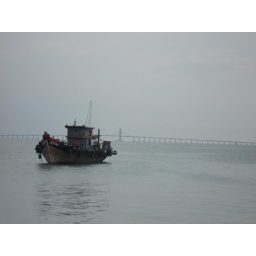
A boat in the sea with the backdrop of penang bridge